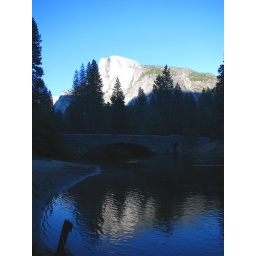
Sunset on Half Dome bike bridge below